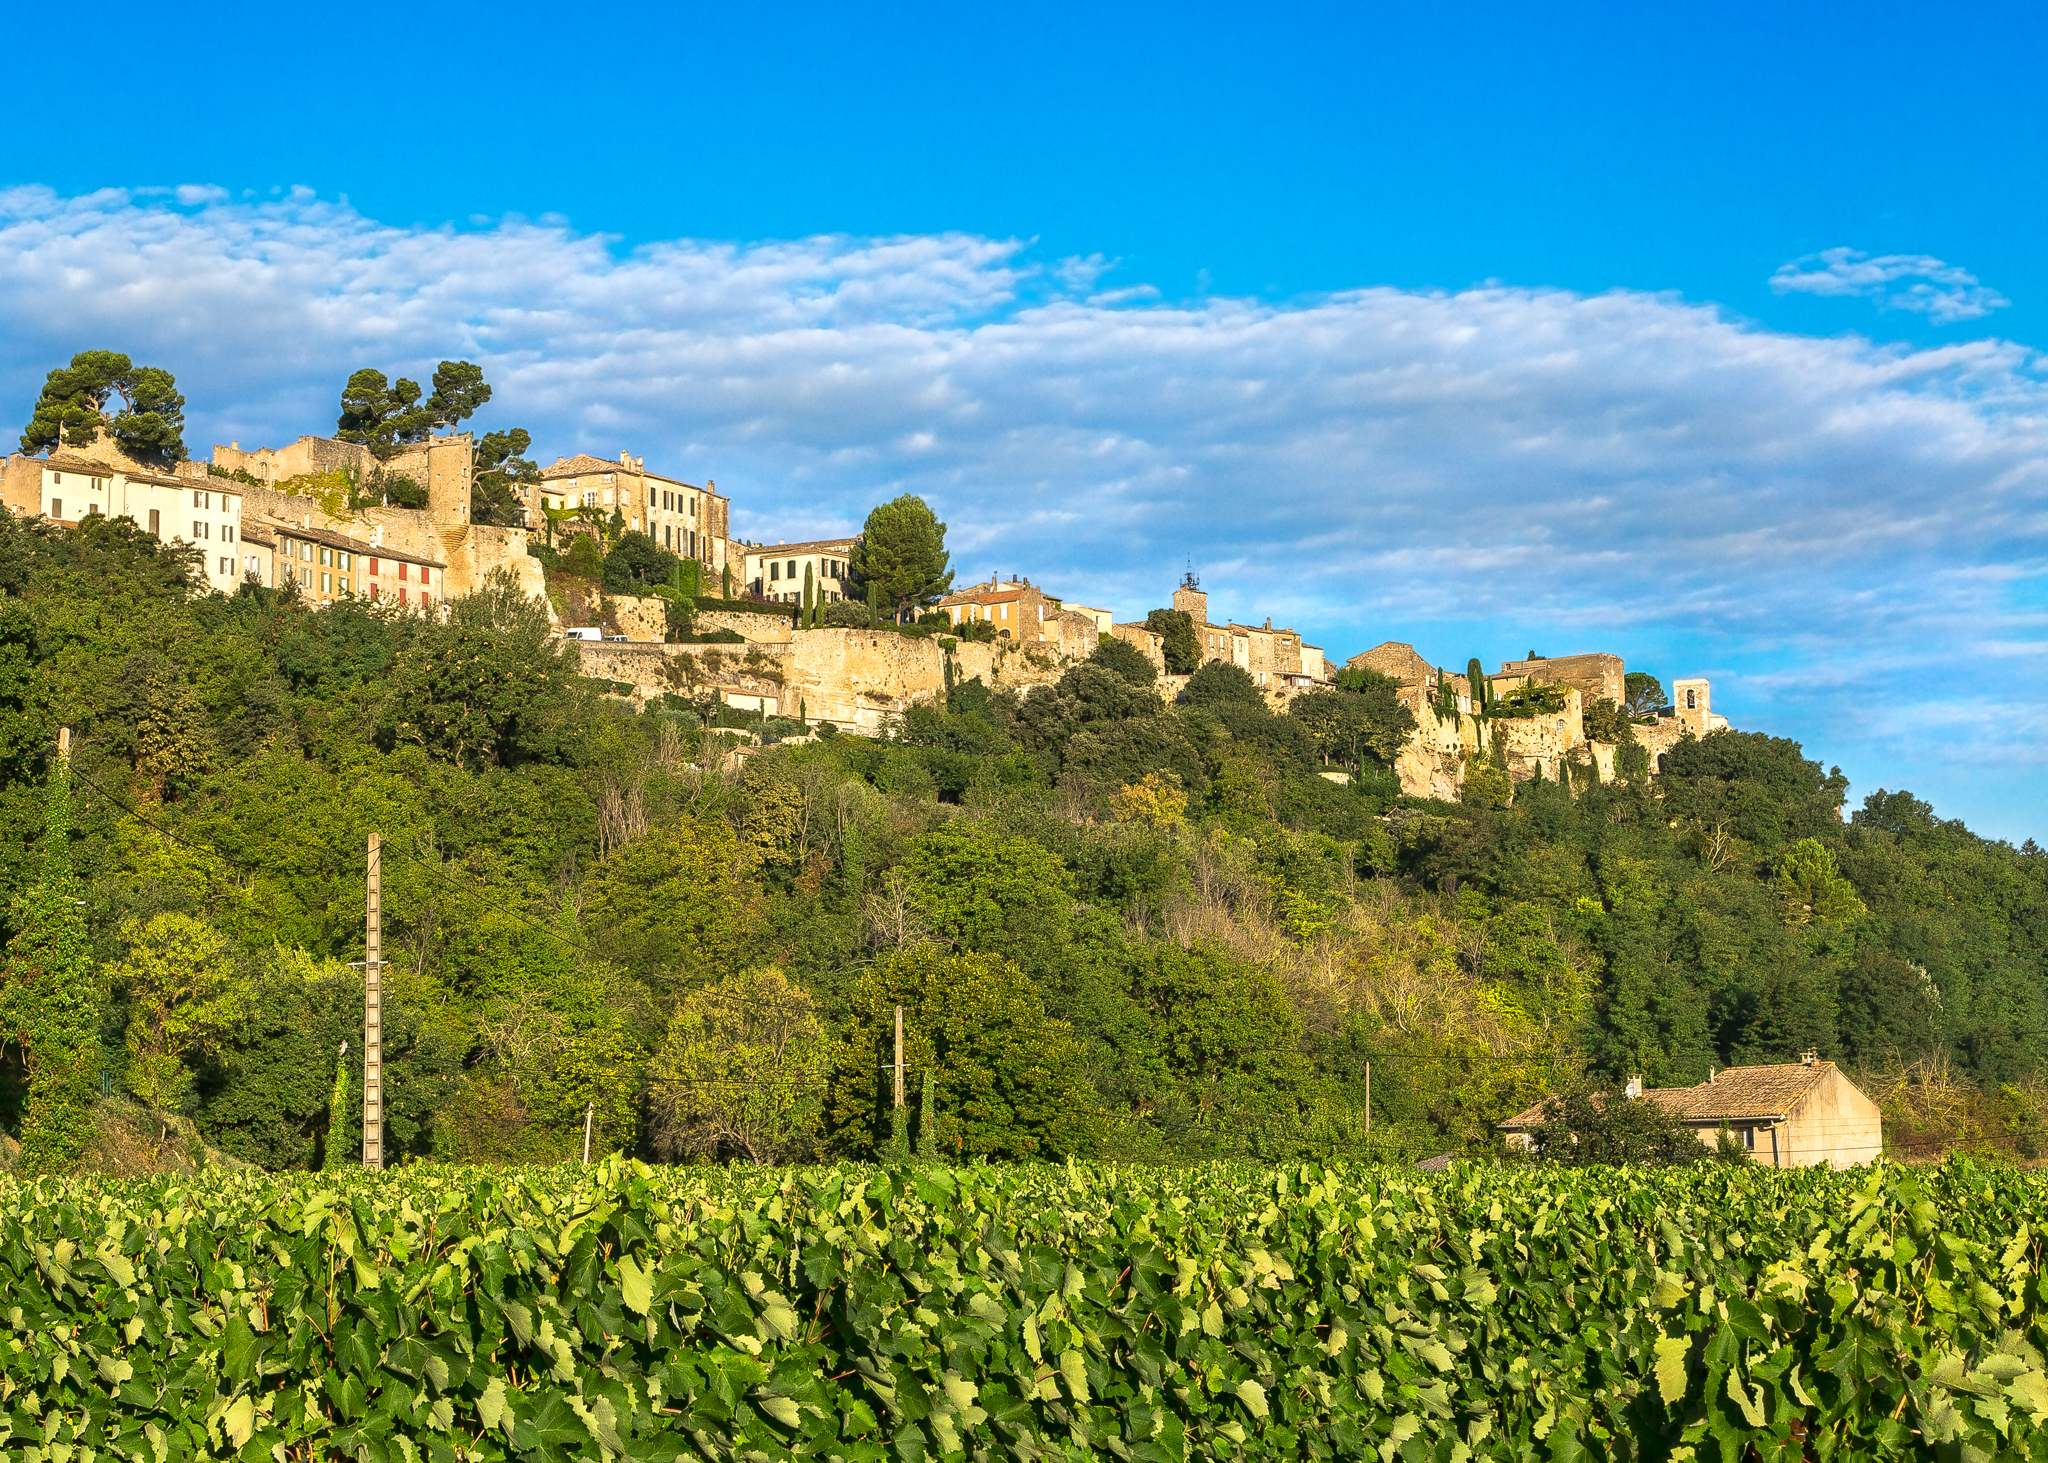
landscape, tree, mountain, vineyard, field, meadow, countryside, hill, flower, town, building, valley, mountain range, france, rural, scenery, agriculture, terrain, clouds, bluesky, walls, hilltop, plateau, provence, ecosystem, luberon, menerbes, rural area, biome, mountainous landforms